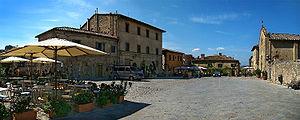
Monteriggioni est une commune italienne d'environ 9 100 habitants, située dans la province de Sienne, dans la région Toscane, en Italie centrale.